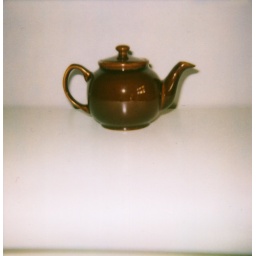
polaroid. This gets used a LOT in our house but still looks shiny and new.